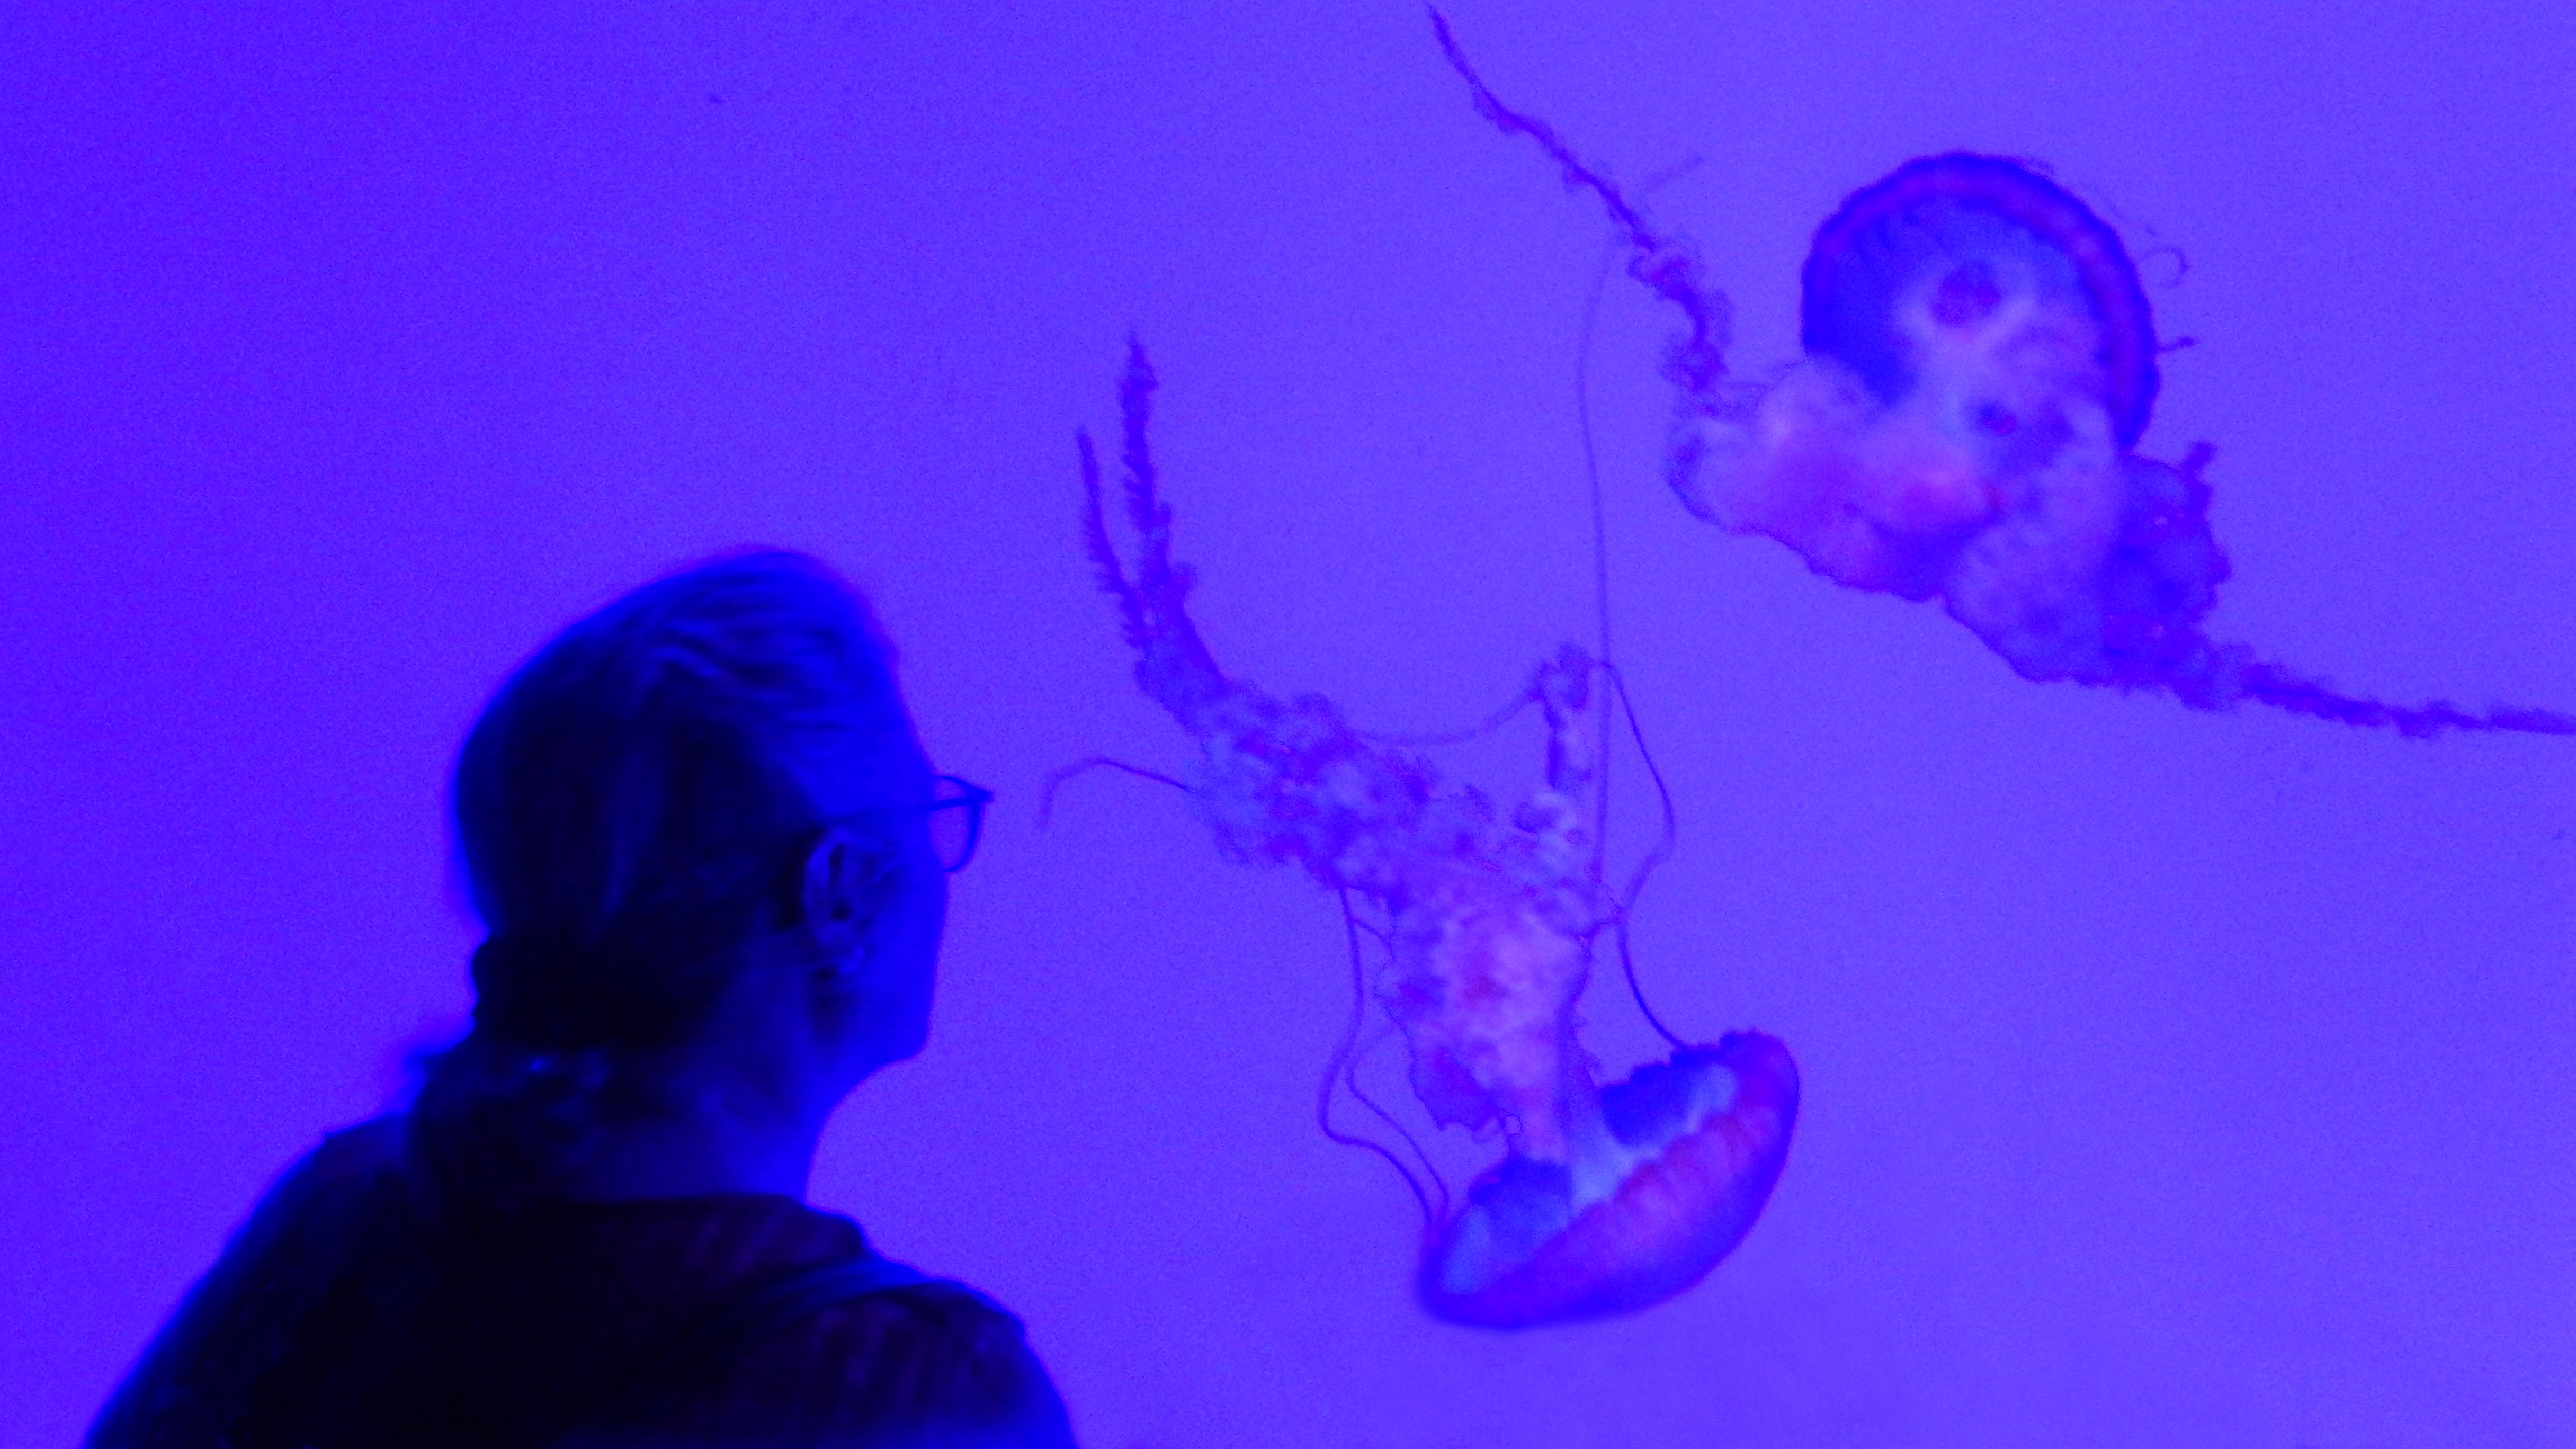
jellyfish, aquarium, nature, blue, purple, water, marine invertebrates, azure, underwater, organism, marine biology, art, bioluminescence, electric blue, entertainment, sky, cnidaria, invertebrate, Transparent material, event, magenta, plankton, music, electricity, music artist, sea, illustration, ocean, performing arts